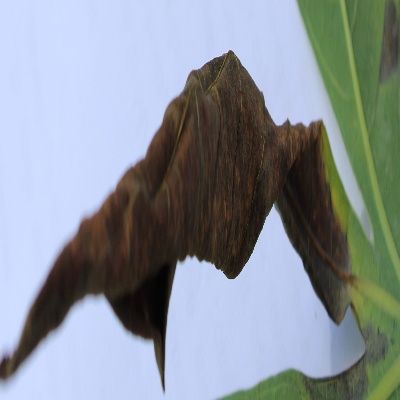
Crop: Cassava
Condition: bacterial blight